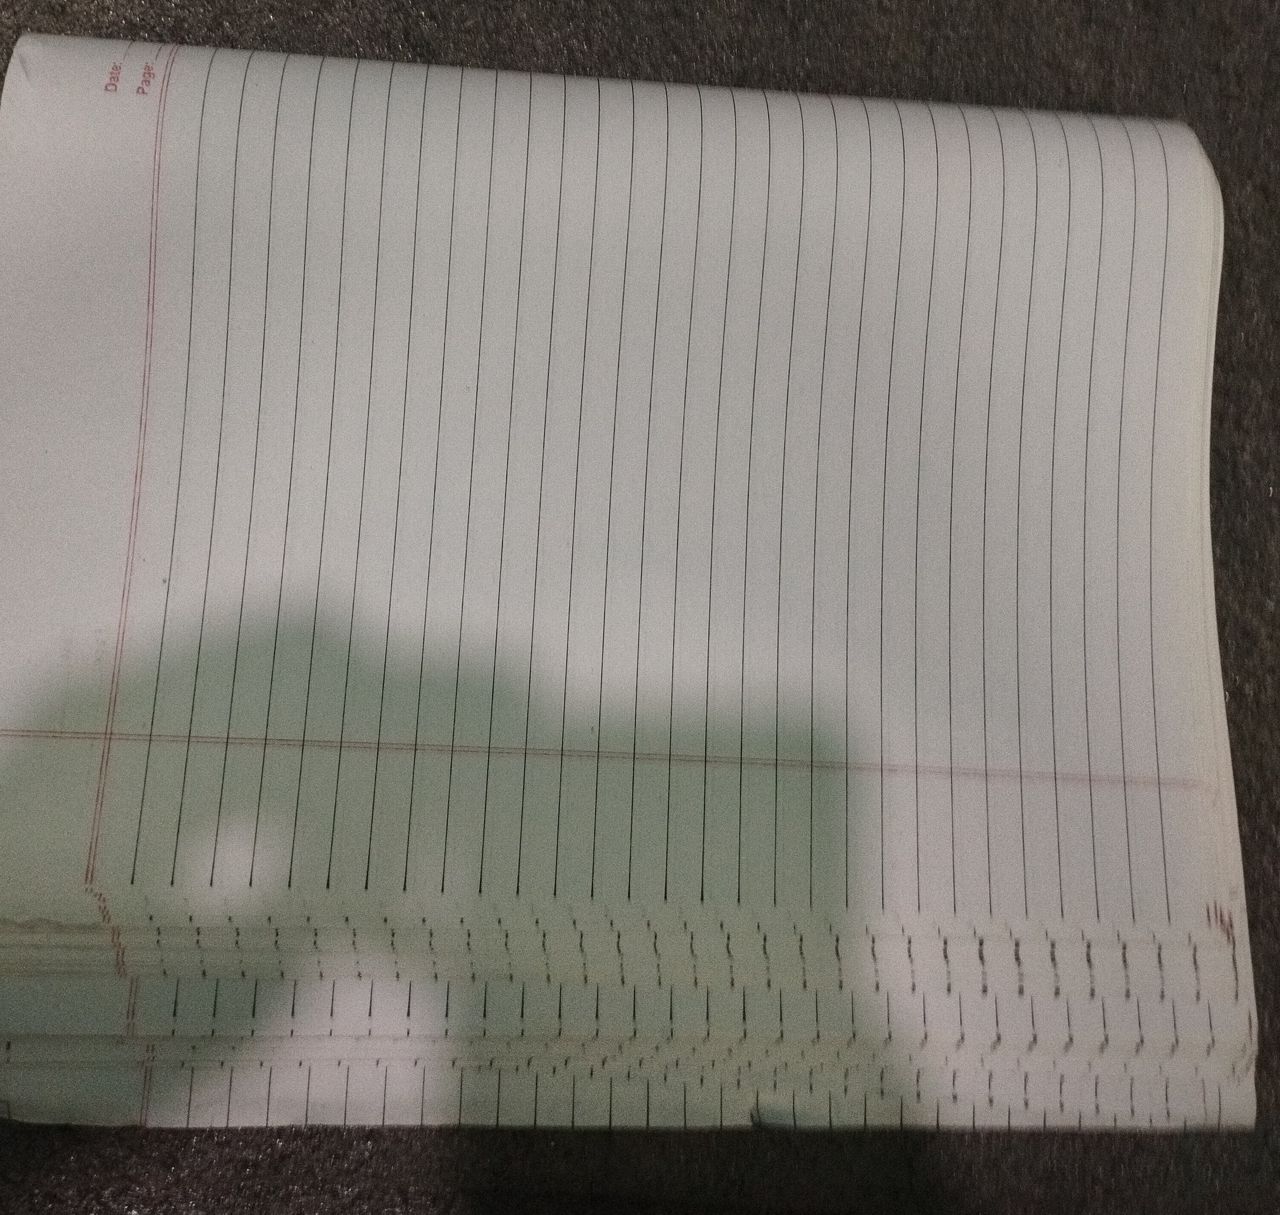
Label: paper